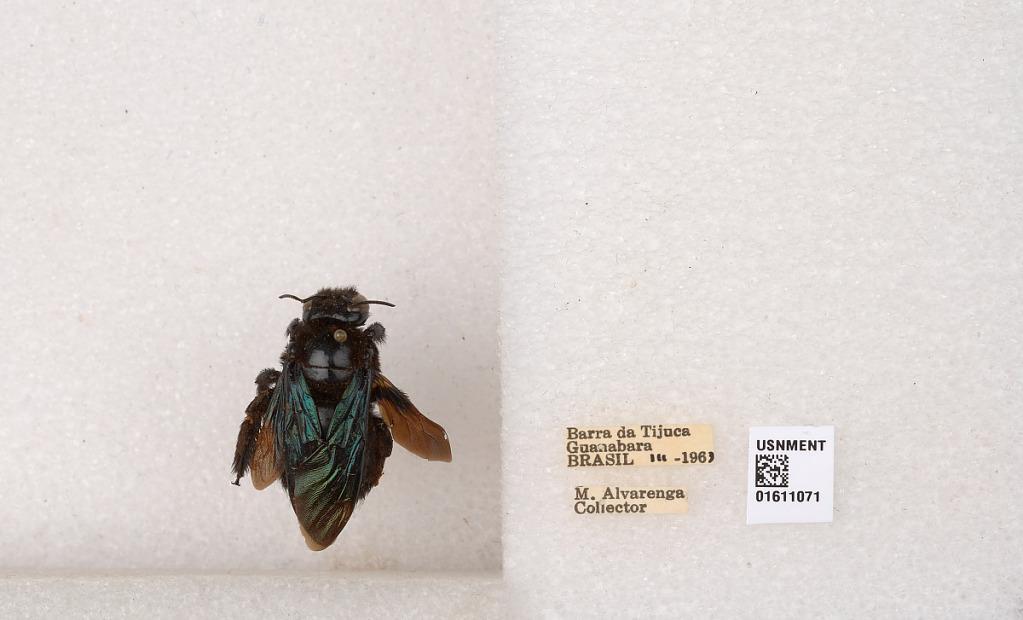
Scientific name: Xylocopa
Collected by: F. Monros & A. Willink
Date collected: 1963-3-1
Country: Brazil
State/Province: Rio de Janeiro
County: Rio de Janeiro
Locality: Barra da Tijuca, Guanabara